Jinu Joseph

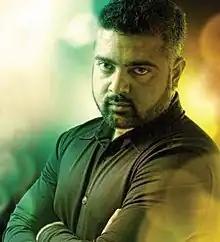

Jinu Joseph (born 21 December 1975) is an Indian actor who works in Malayalam films.